Terri Irwin

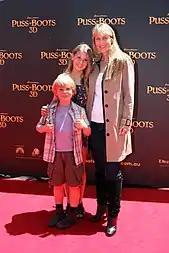

Terri met Steve Irwin in Australia in 1991. In 1991, Terri went on a tour of Australia, and while visiting wildlife rehabilitation facilities, she had a chance meeting with Steve Irwin, whose father had founded Australia Zoo. Steve would later say that "it was love at first sight." They were engaged after four months and on June 4, 1992, they married in Terri's home state of Eugene, Oregon before returning to live in Australia. The Irwins had two children: daughter Bindi on July 24, 1998, and son Robert on December 1, 2003.